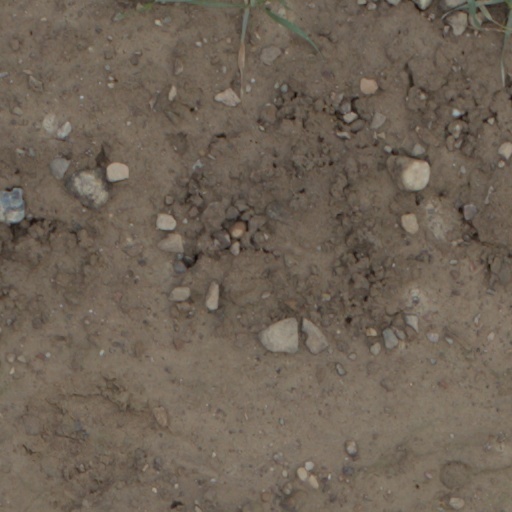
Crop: wheat